Chattri, Brighton

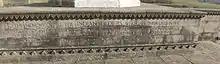
Inscription on the base of the Chattri

The Chattri was built at the exact location where the funeral pyres were constructed for the cremation of the 53 soldiers. This is a peaceful, isolated position on the South Downs, above Brighton and overlooking the city and the sea. The only access to the memorial is from a path off a bridleway between the A27 Brighton Bypass at Patcham and the Clayton Windmills at the top of the Downs. The bridleway, which at that point runs along a ridge between Hogtrough Bottom and Deep Bottom, is part of the Sussex Border Path, and The Chattri is at the northern extremity of the City of Brighton and Hove, on the border with the Mid Sussex district of West Sussex.